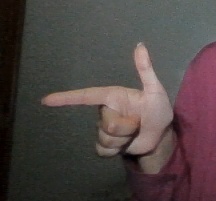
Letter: yaa